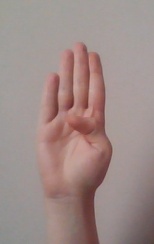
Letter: kaaf